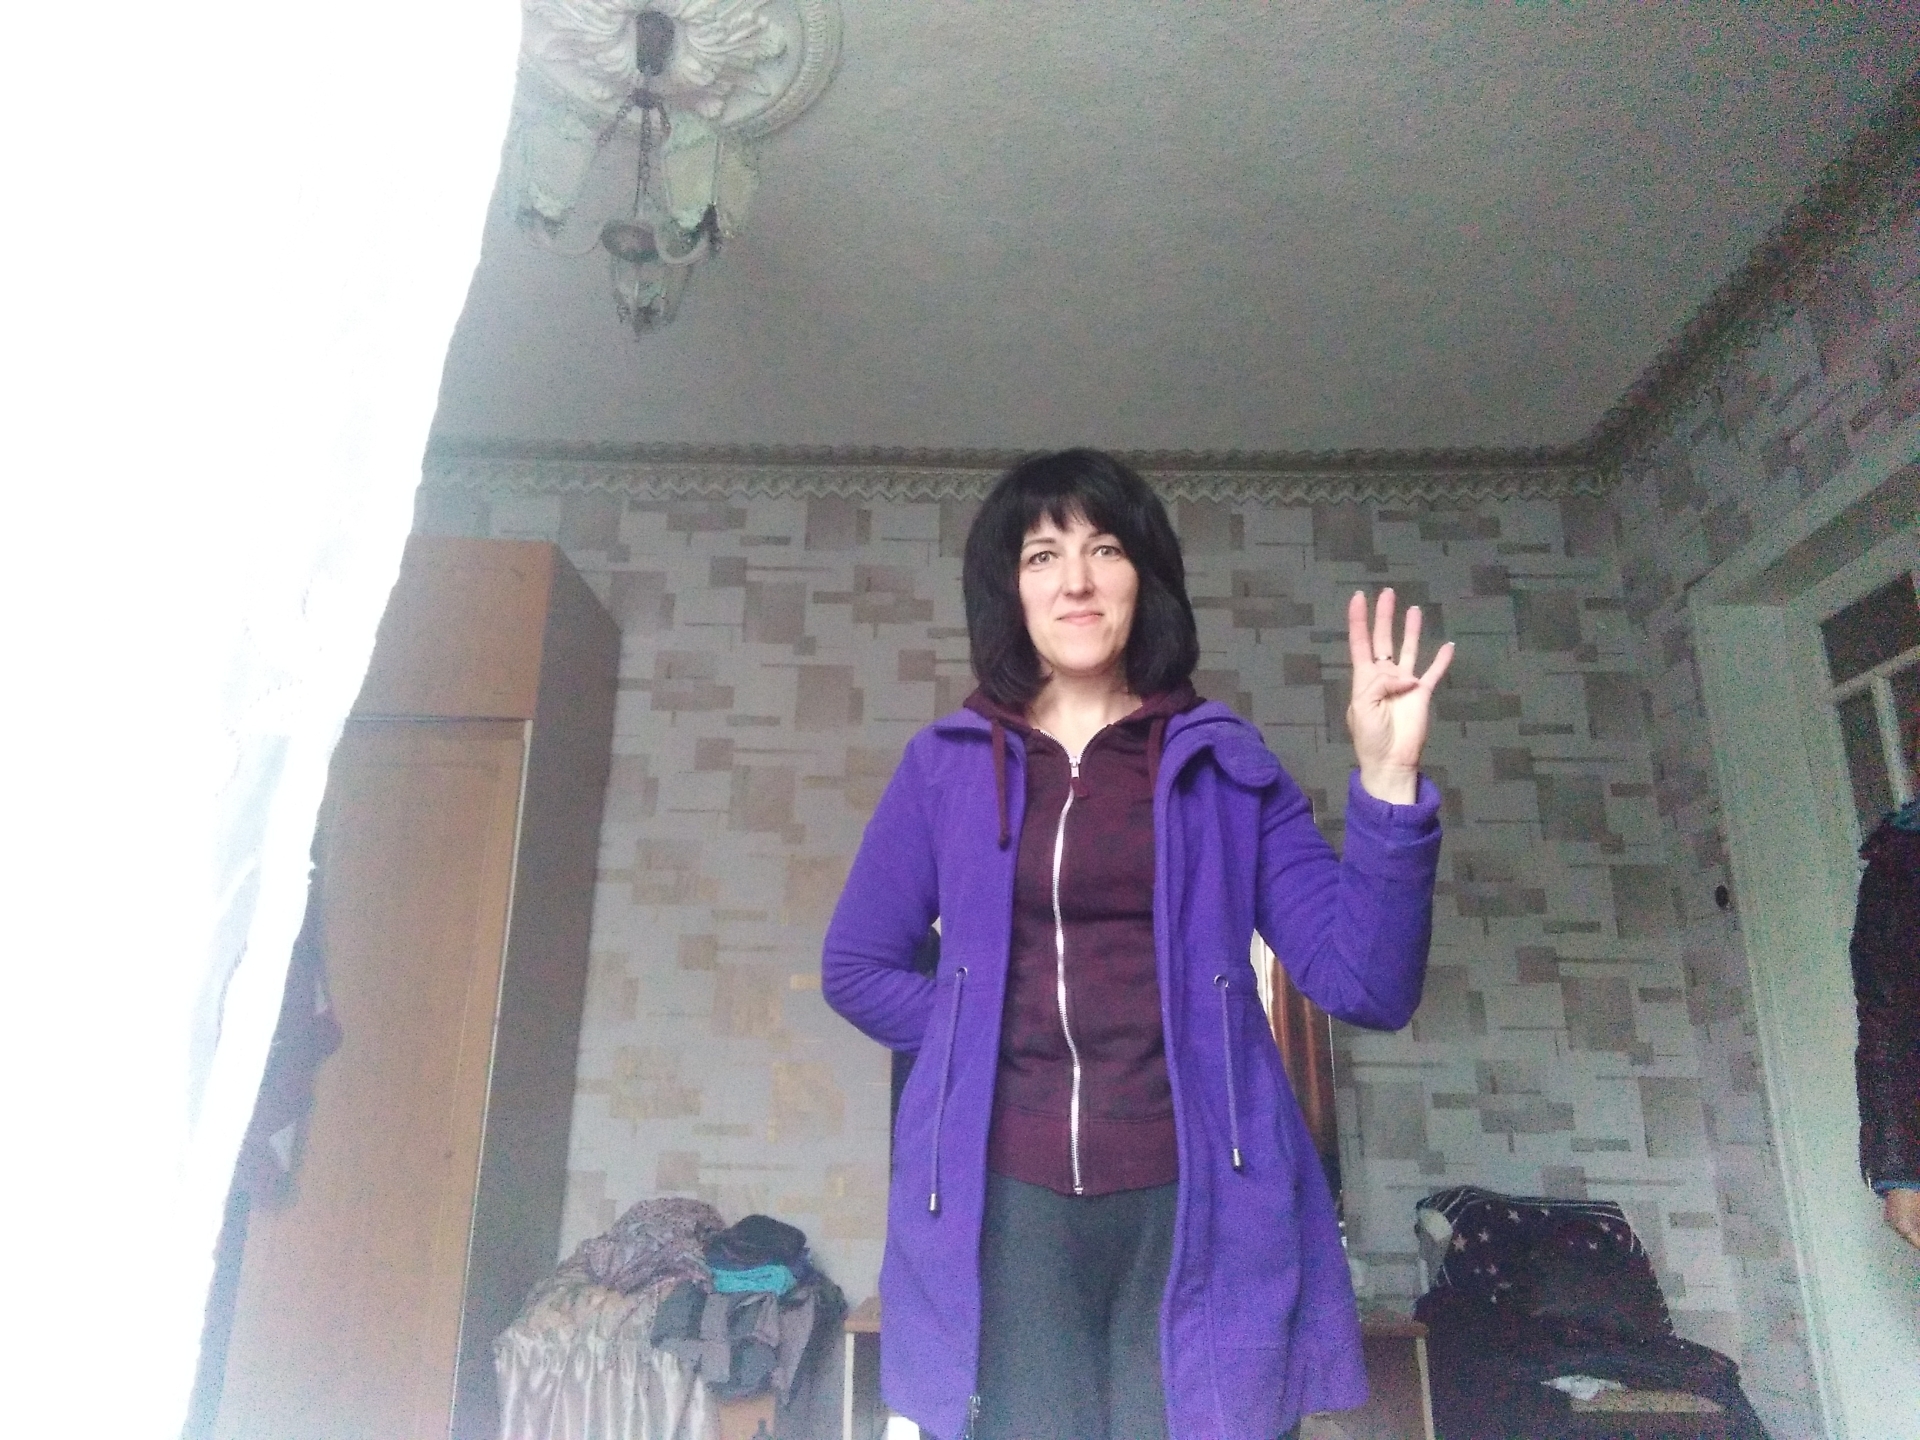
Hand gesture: four